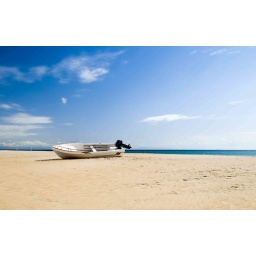
Lonely boat on beautiful beach in Spain